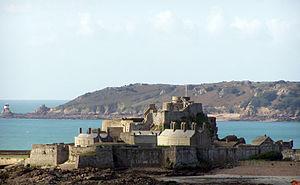
La baie de Saint-Aubin est la seconde plus grande baie de l'île de Jersey. Elle s'étend sur la côte sud de Jersey, notamment le long de la paroisse de Saint-Aubin qui lui a donné son nom.
La tour de Vinde ou tour de Noirmont est une tour Martello qui s'élève sur la côte méridionale de l'île de Jersey dans la paroisse de Saint-Brélade.